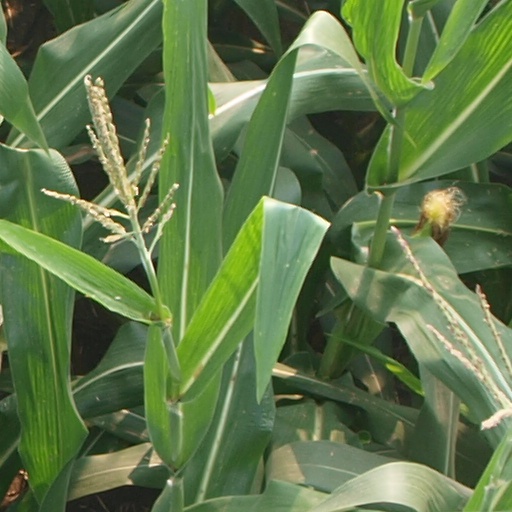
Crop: maize; corn